Prince Talal bin Muhammad

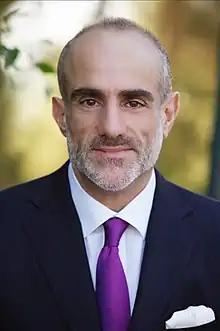

Prince Talal bin Muhammad (born 26 July 1965) is a member of the Jordanian royal family. He is the eldest son of Prince Muhammad bin Talal, the younger brother of King Hussein of Jordan, and first cousin of the current King Abdullah; this makes him 13th in the line of succession to the Jordanian throne. He has one brother, Prince Ghazi (b. 1966).